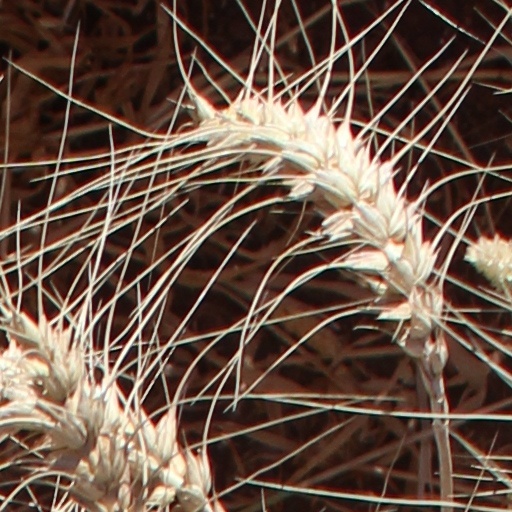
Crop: wheat